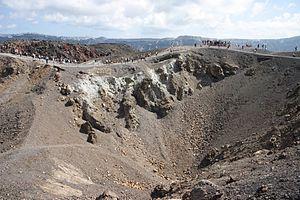
Néa Kaméni, en grec Νέα Καμένη, est une île volcanique de Grèce située en mer Égée, dans le centre de la caldeira de Santorin. Elle constitue la partie active du volcan ayant donné naissance aux îles actuelles de l'archipel de Santorin.